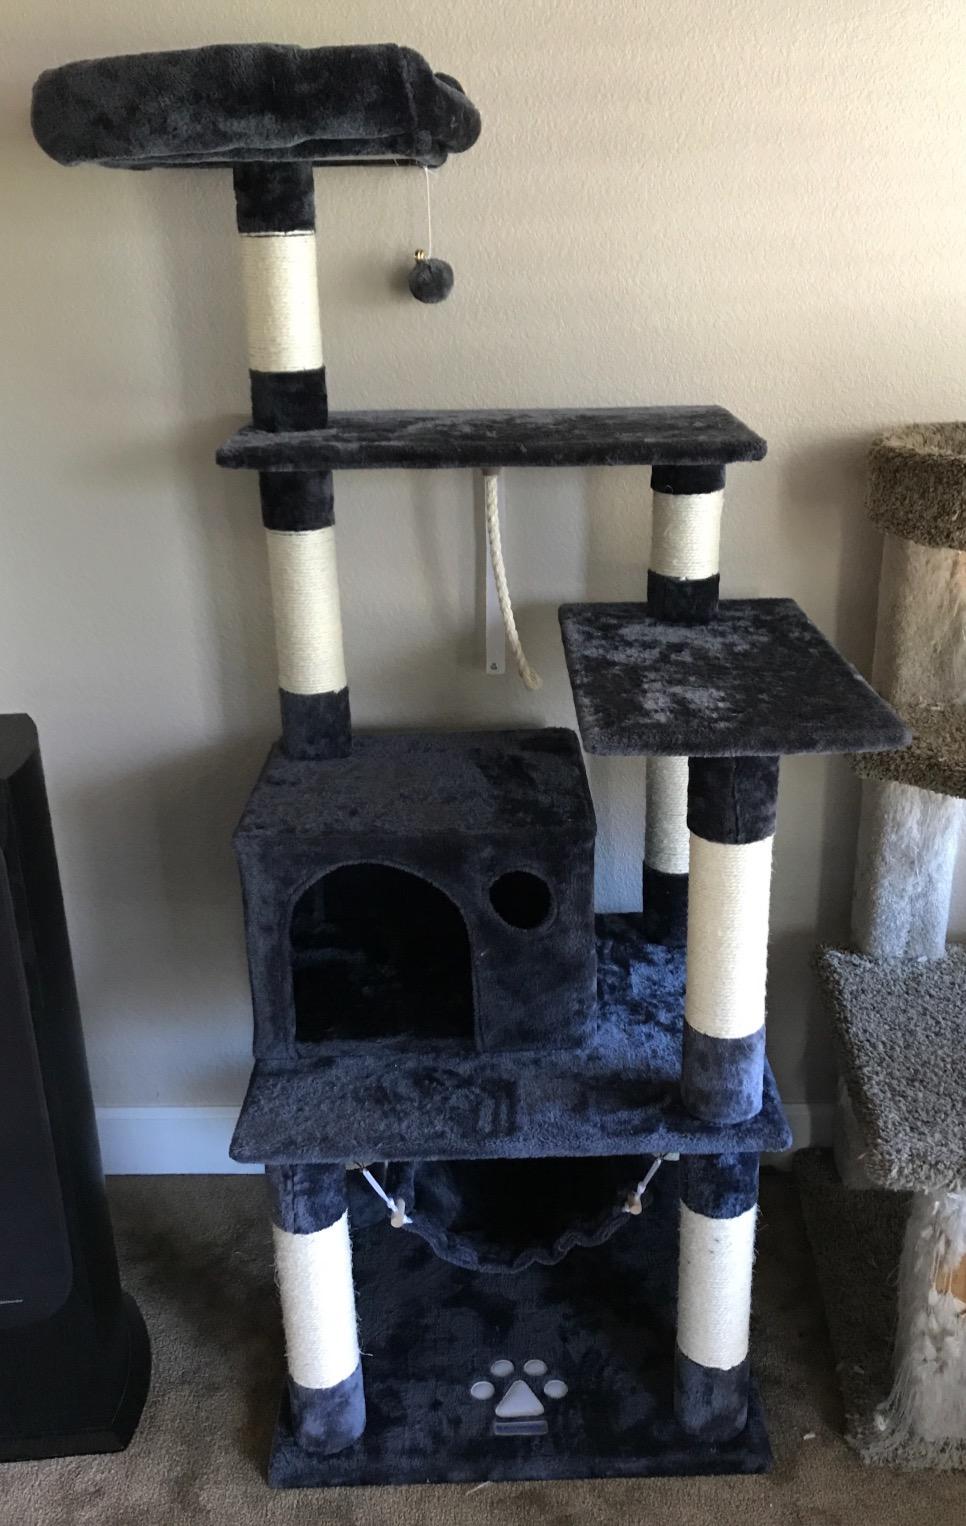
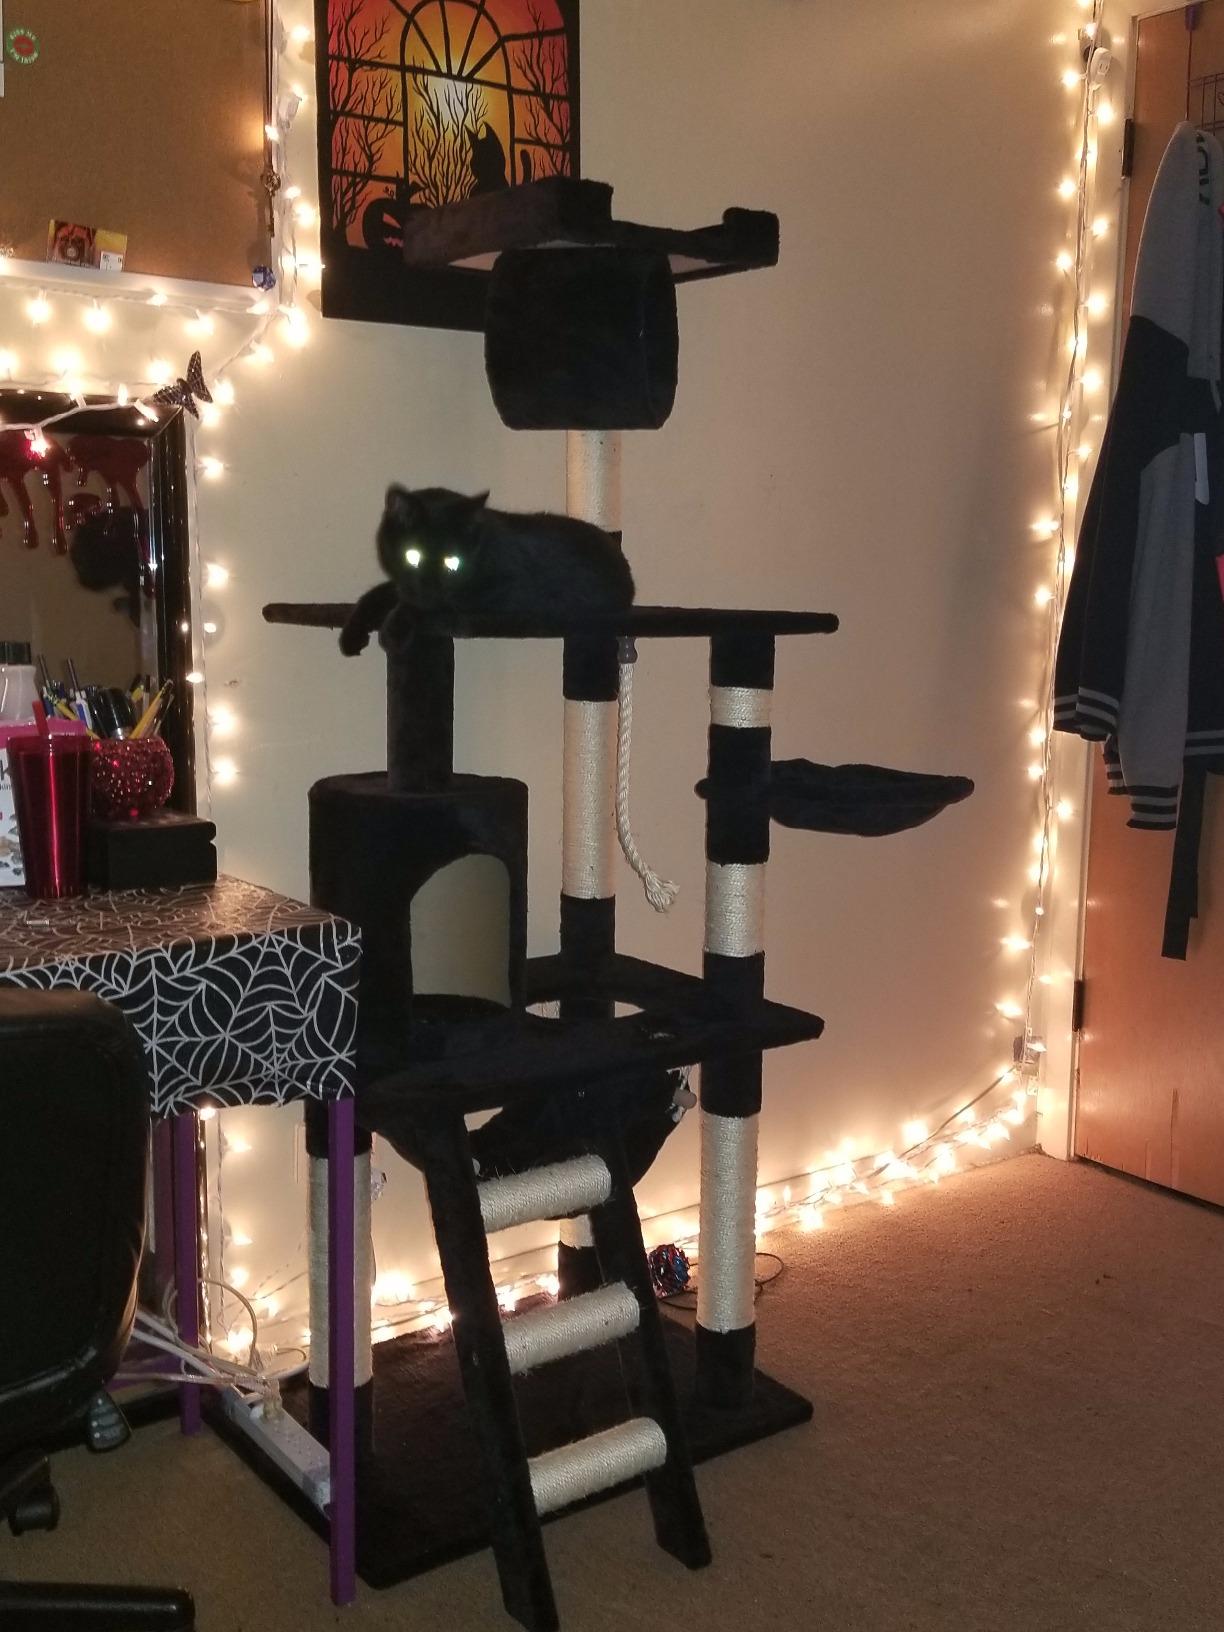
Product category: items_cat tree
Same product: no